Patrick White

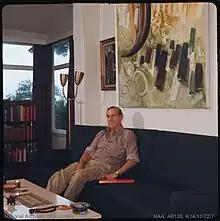
White in 1972

The film of "The Night the Prowler", directed by Sharman, premiered at the "Sydney Film Festival" in June 1978. Reviews were generally unfavourable and the film failed at the box office. However, Sharman's 1979 production of "A Cheery Soul" for the Sydney Theatre Company broke box office records for the drama theatre of the Opera House despite mixed reviews. "The Twyborn Affair" was published in Britain in November, 1979 to very positive reviews and became a best seller. The response from critics and the public in the United States was more subdued.